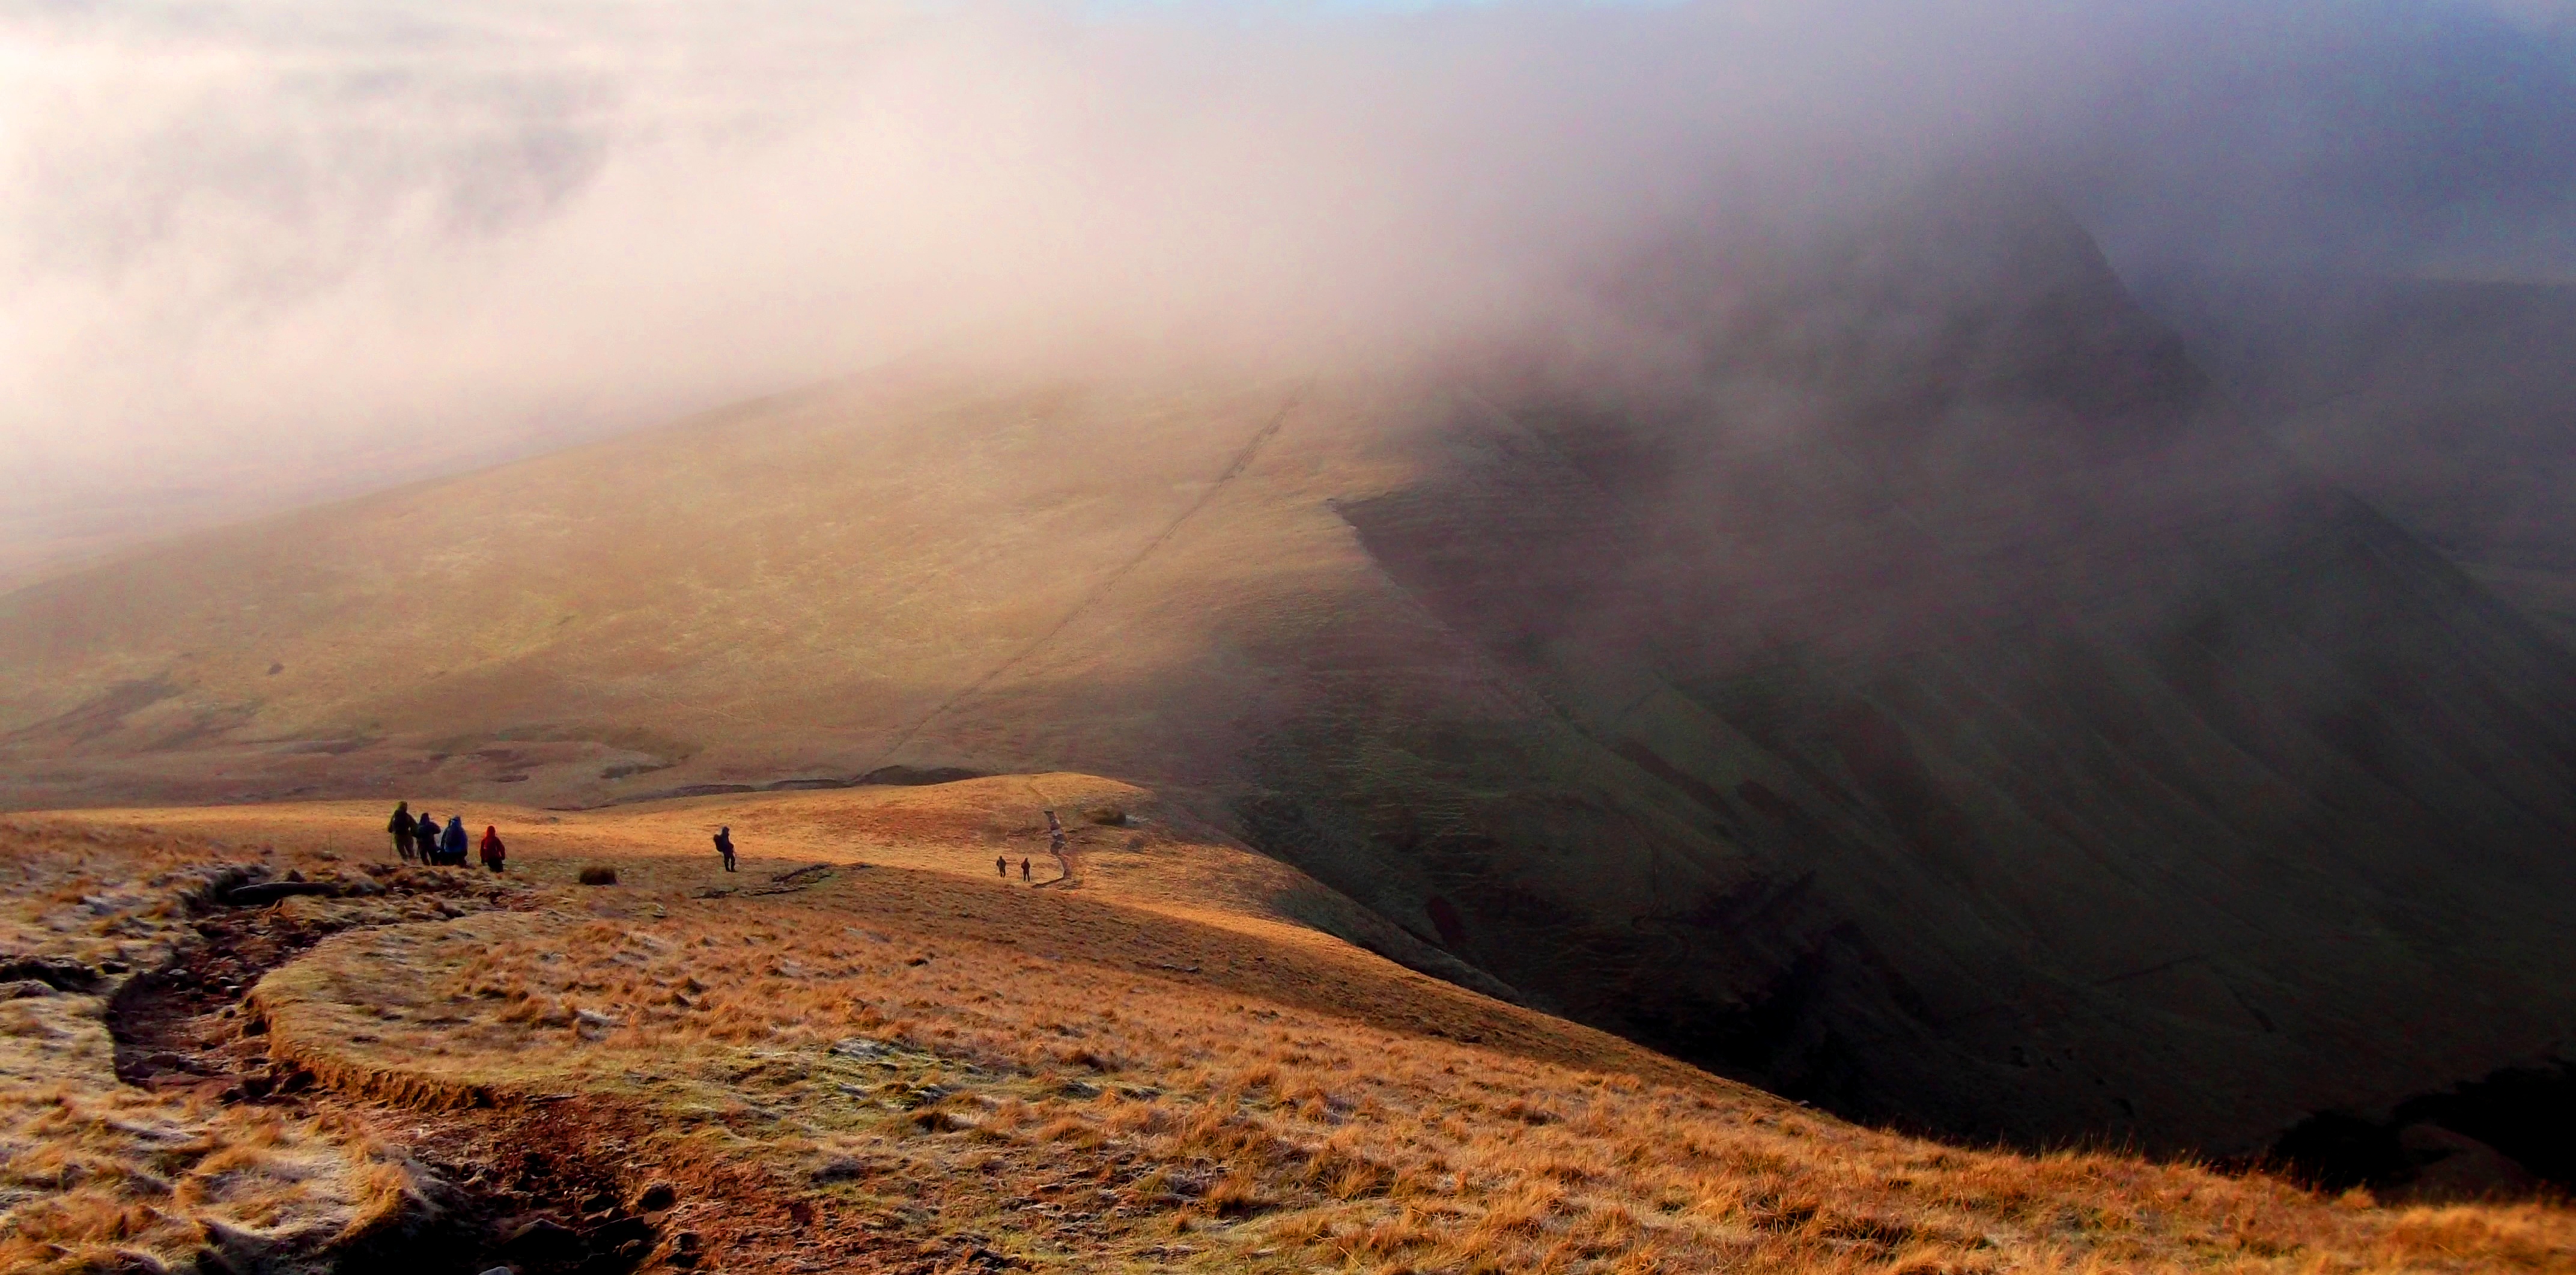
iphone, landscape, wilderness, mountain, cloud, sunrise, mist, photography, sunlight, morning, hill, frost, dawn, valley, explore, formation, park, weather, contrast, ridge, brecon, colour, national, wales, les, mountains, plateau, compact, dailyshoot, anawesomeshot, beacons, finepix, vividandstriking, leshainesimages, hillwalking, leshaines, haines, ml, uoms, landform, geographical feature, atmospheric phenomenon, mountainous landforms, geological phenomenon